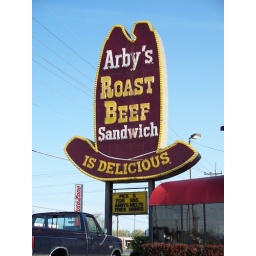
Arby's big hat sign in Cincinnati, Ohio, on Colerain Rd.